Fox Sports Live

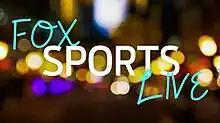
The logo during the second run of the show.

Fox Sports Live is an American sports news program that aired on Fox Sports 1. It was hosted by Canadian sportscasters Jay Onrait and Dan O'Toole, who had been well-known locally for their late-night editions of TSN's "SportsCentre".